Gmina Iłża

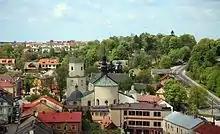
Iłża

Gmina Iłża is an urban-rural gmina (administrative district) in Radom County, Masovian Voivodeship, in east-central Poland. Its seat is the town of Iłża, which lies approximately south of Radom and south of Warsaw.